Laysters

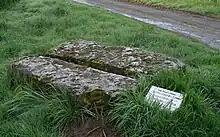
The Poets Stone, Laysters

The parish is rural, of farm complexes, fields, managed woodland and coppices, streams, ponds, isolated and dispersed businesses and residential properties. The depopulated village and farm hamlet of Laysters (Leysters), is at the central north, with the farming hamlet of Woonton, at , south-west of the village and at the border with Kimbolton. Three streams form parish boundaries. The first, Whyle Brook, rises at Starch Field Covert, flows south-eastwards to the border with Bockelton, at which point it is joined by a further stream from the north, then flows south-west as the parish boundary with Bockleton and then as the boundary with Pudleston, until it turns south to meet Stretford Brook at the north of Leominster parish, eventually meeting the River Lugg as tributary in Leominster town. The second, a branch of Whyle Brook, rises at the north, near Leysters Pole and at the border with Middleton on the Hill, flows parallel to the A4114, then south to form a short border with Kimbolton. The third rises east from Leysters Pole as the stream Church House Dingle, becoming Sunny Bank Dingle, as the parish boundary with Middleton on the Hill, to the confluence with Cadmere Brook, a tributary of the River Teme to the north. Cadmere Brook crosses Laysters upstream to Bockleton. The only major road in the parish is the A4112, which runs as a stretch through a northern tip of the parish west from Leysters Pole in Middleton on the Hill and continues south-west as a boundary with Middleton and Kimbolton. A minor road running south from Leysters Pole branches, into three: one road south to Whyle in Pudleston; one south-east to Bockleton; one, as Cinders Lane, arcing north-east, through Oldwood, Worcesterchire, in Tenbury parish, to Tenbury Wells. A minor through-road arcs through the west of the parish, from the A4122, running through Woonton, then to Brockmanton in Puddleston. All other routes are country lanes, bridleways, farm tracks, property entrances, and footpaths.